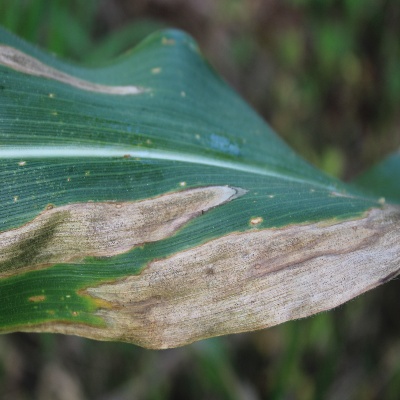
Crop: Maize
Condition: leaf blight